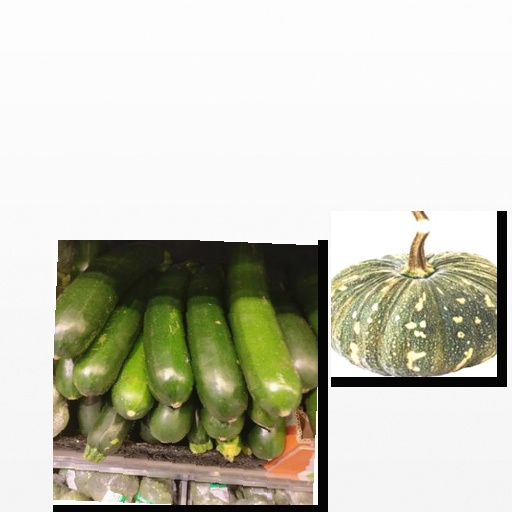
Food items: zucchini, pumpkin